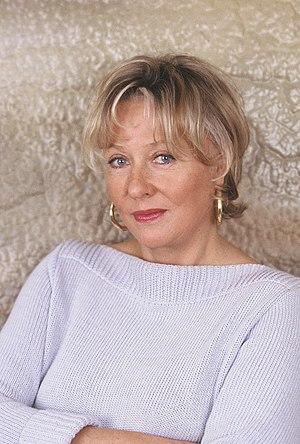
portrait
Michèle Battut, née le 27 octobre 1946 à Paris est une artiste peintre, lithographe et sculptrice française.